Vērmane Garden

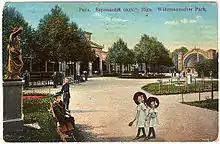
Picture postcard dated 1911 showing view of daily life in the garden

1881, the director of the Riga City Gardens and Parks Georg Kuphaldt expanded the park territory considerably by transferring areas of city squares and the front part of the bordering territory belonging to the Greek Orthodox Seminary. In the newly expanded garden, Kuphaldt installed flower parterres and exotic trees and bushes such as: Gleditschia triacanthos (Honey locust), Dimorphantus mandschuricus Maxim (Japanese angelica tree), Aesculus rubicunda Lois, Fagus silvatica (Copper beech), Fagus asplenifolia (Fernleaf European beech), Fagus folis atropurpureis, Acer negundo (American maple), Acer negundo foliis variegatis, Robinia pseudoacacia (Black locust), Magnolia obovata (Japanese bigleaf magnolia), Magnolia yulan (Lily tree), Bignonia catalpa (Herb linn), Pterocarya caucasica (Caucasian wingnut), Prunus laurocerasus (Cherry laurel), Aucuba japonica (Spotted laurel), Buxus sempervirens (European box), Buxus arborescens (Boxwood tree), Ilex aquifolium (European holly), Ilex laurifolia, Berberis aquifolium (Oregon grape), Rhododendron catawbiense, Yucca filamentosa (Adam's needle yucca), Hedera helix (Common ivy).